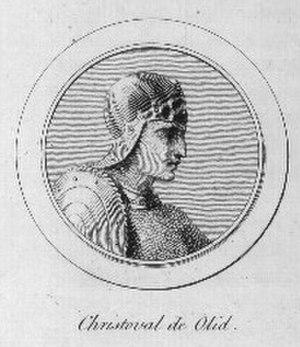
Cristóbal de Olid
Cristóbal de Olid ou Christoval de Oli était un conquistador espagnol qui participa à l'exploration et à la conquête du Mexique en compagnie de Hernán Cortés. Ayant trahi ce dernier au cours d'une expédition vers Las Hibueras, il est condamné à mort et égorgé en public sur la place de Naco.